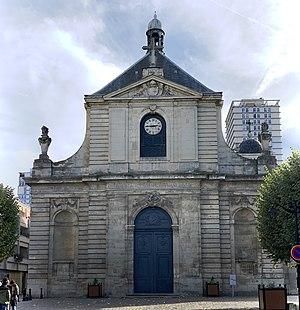
Cathédrale Saint-Louis-et-Saint-Nicolas de Choisy-le-Roi‎.
Choisy-le-Roi est une commune française située dans le département du Val-de-Marne, en région Île-de-France.